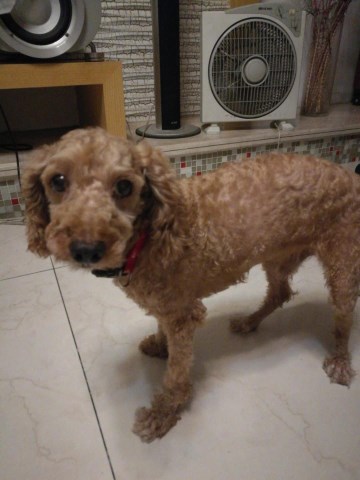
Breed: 2925-n000114-toy_poodle